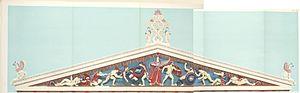
Reconstruction en couleur du fronton ouest d'époque classique du temple d'Alphaia à Égine.
Le temple d'Aphaïa, de style dorique, est un des trois temples du triangle sacré Parthénon, Sounion et Aphaïa. Situé sur l'île argo-saronique d'Égine, longtemps pris pour le temple à Zeus Panhellénios, puis à Athéna. On continue parfois encore à l'appeler « Athéna Aphaïa ». Il date de la fin du VIᵉ ou du début du Vᵉ siècle av. J.-C. On considère qu'il fait le lien entre la période archaïque et la période classique de l'art grec. Ses célèbres frontons sont conservés à la Glyptothèque de Munich.
Dans la mythologie grecque, Laomédon, fils d'Ilos et d'Eurydice, est le second roi mythique de Troie, au XIVᵉ siècle av. J.-C. ou au XIIIᵉ siècle av. J.-C. Il est notamment le père de Priam, roi de Troie au cours de la guerre contre les Grecs, et d'Hésione qu'il fait enchaîner à un rocher, la sacrifiant au monstre marin Céto, envoyé de la colère de Poséidon. Elle est sauvée grâce à l'intervention d'Héraclès. Il fait bâtir le mur qui protège sa ville par les dieux Apollon et Poséidon. Refusant de les rétribuer, il attire leur courroux sur lui et ses sujets. Son histoire met souvent en avant sa mauvaise foi et ses parjures à l'encontre des dieux et d'Héraclès. Sa légende préfigure la guerre de Troie.